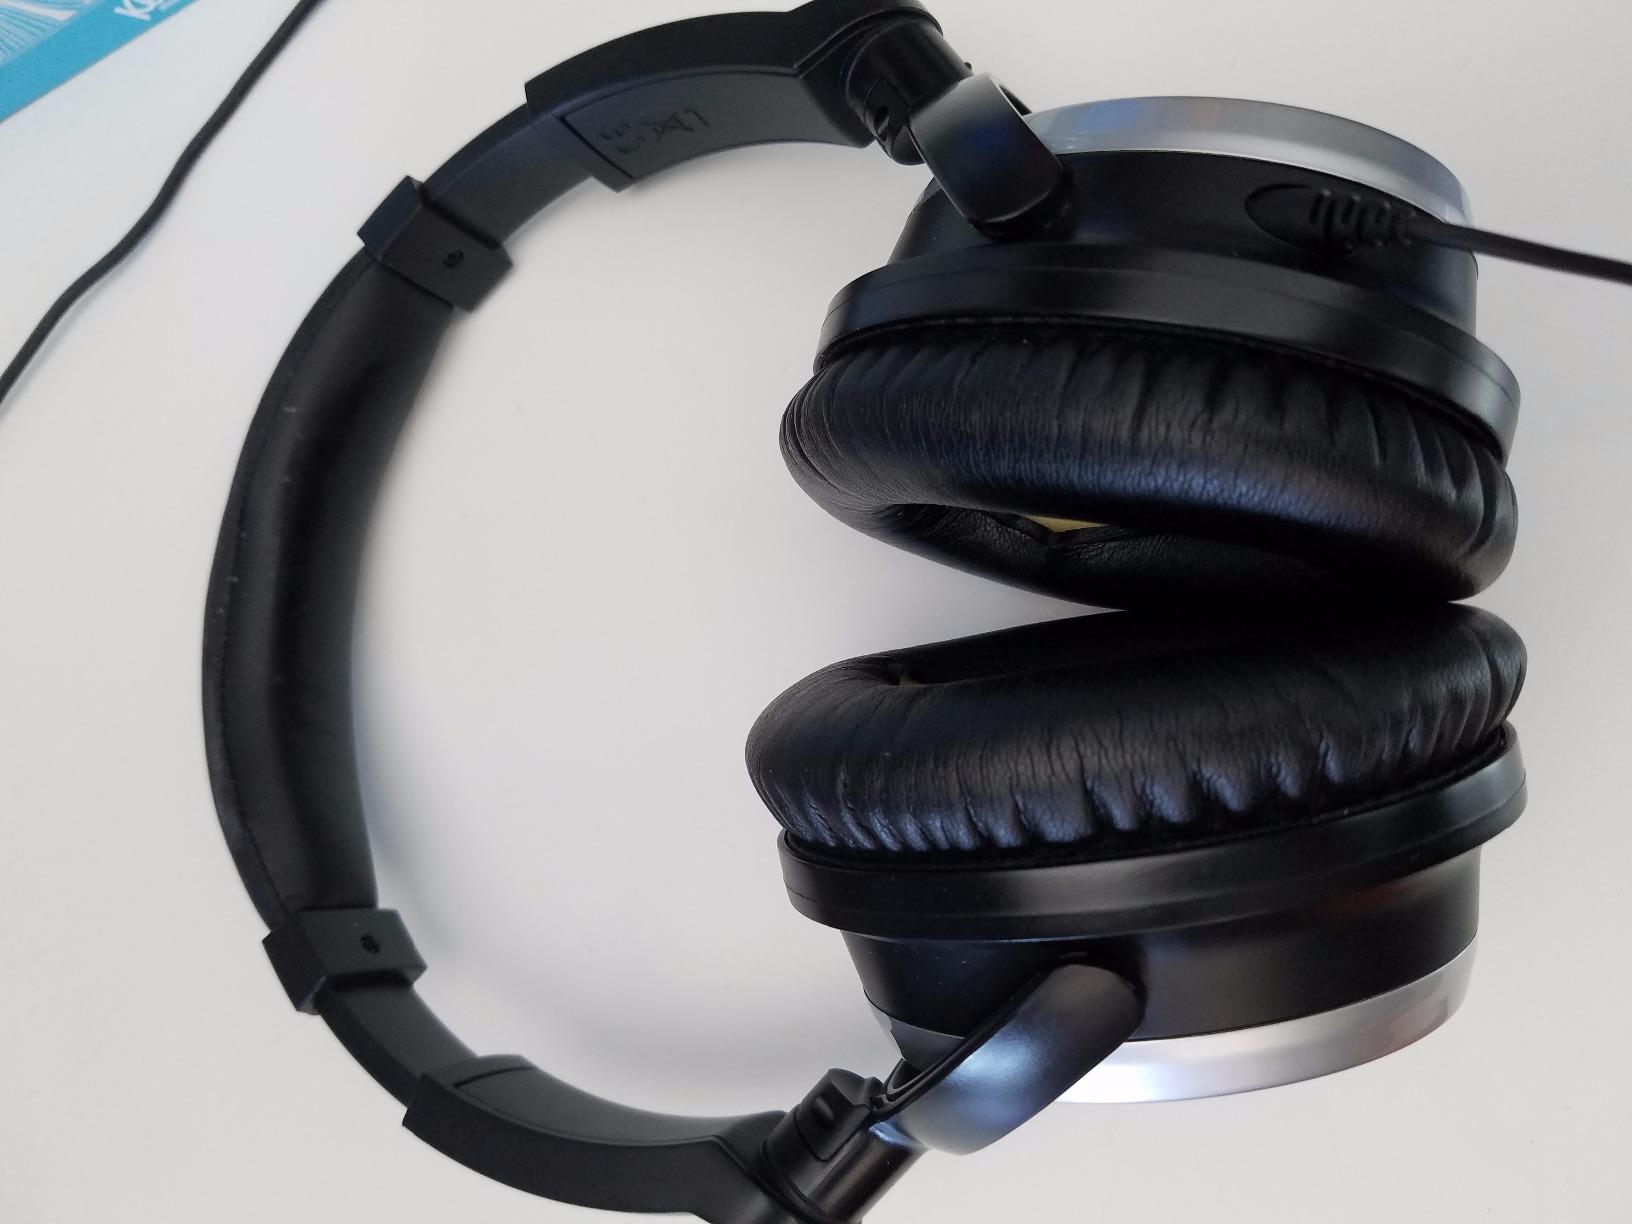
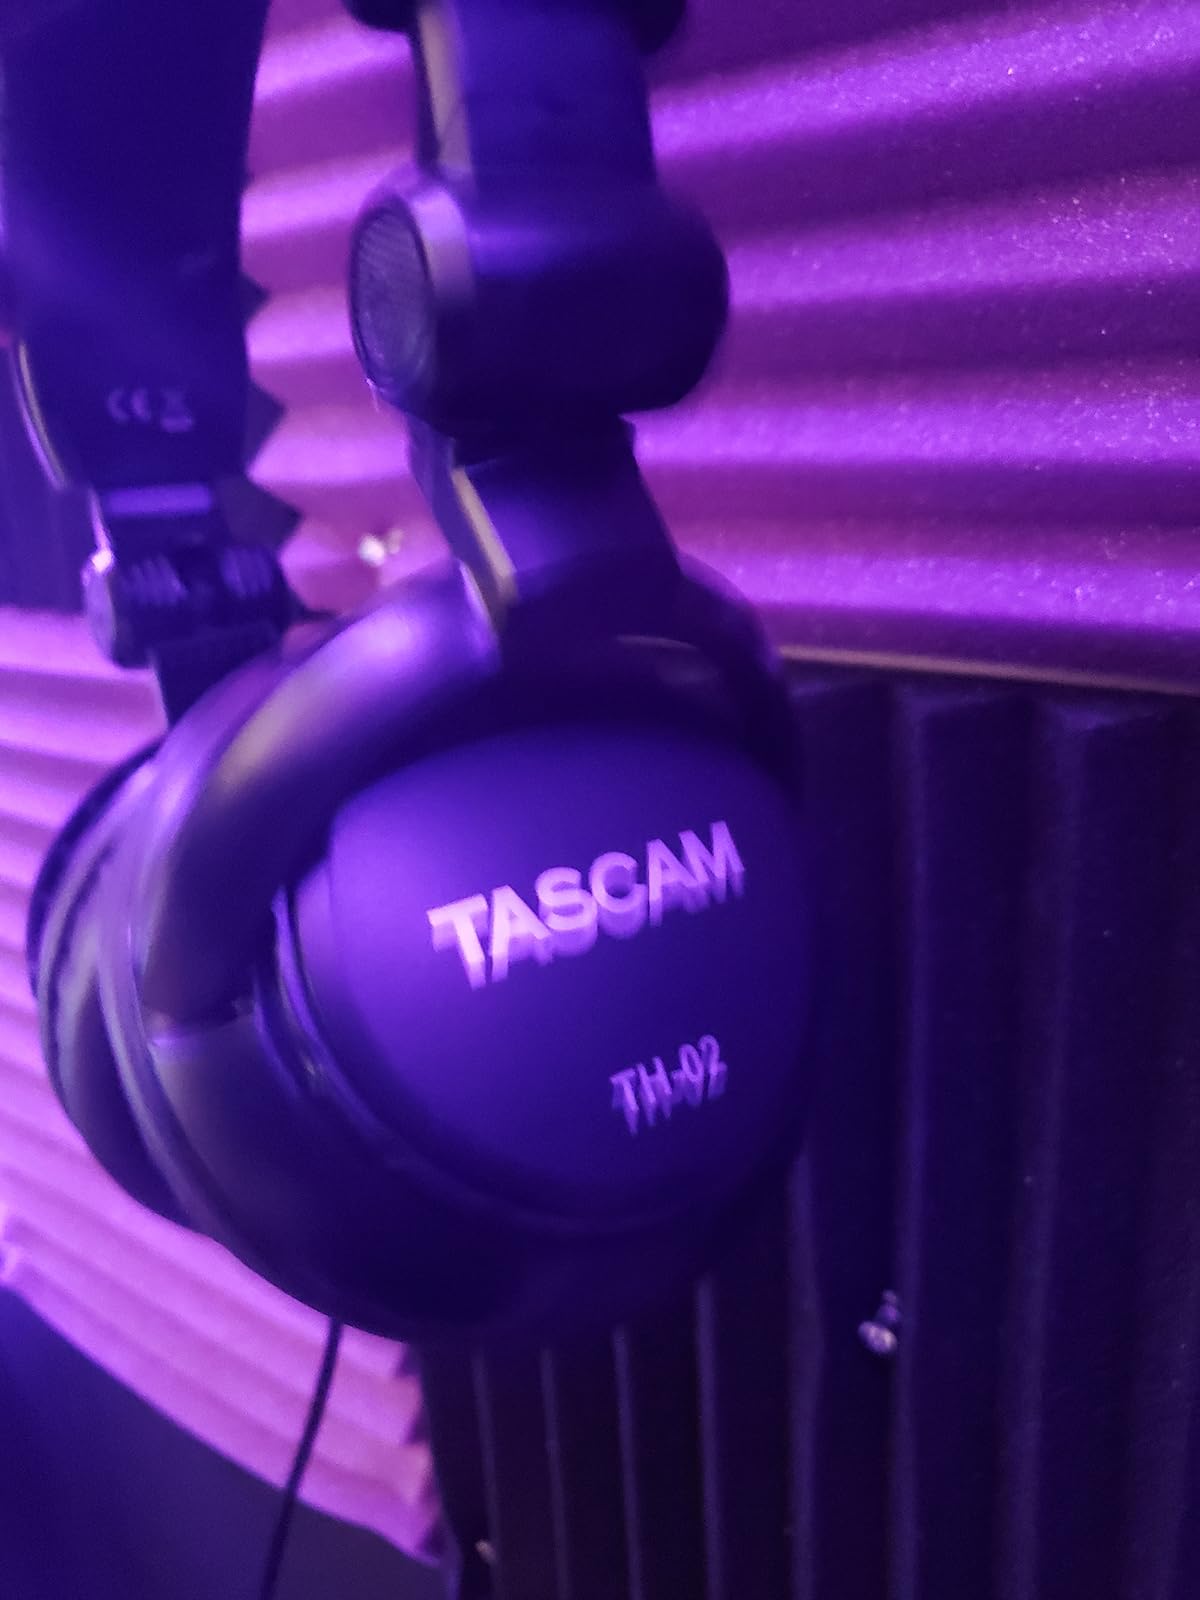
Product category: headphones
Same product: no